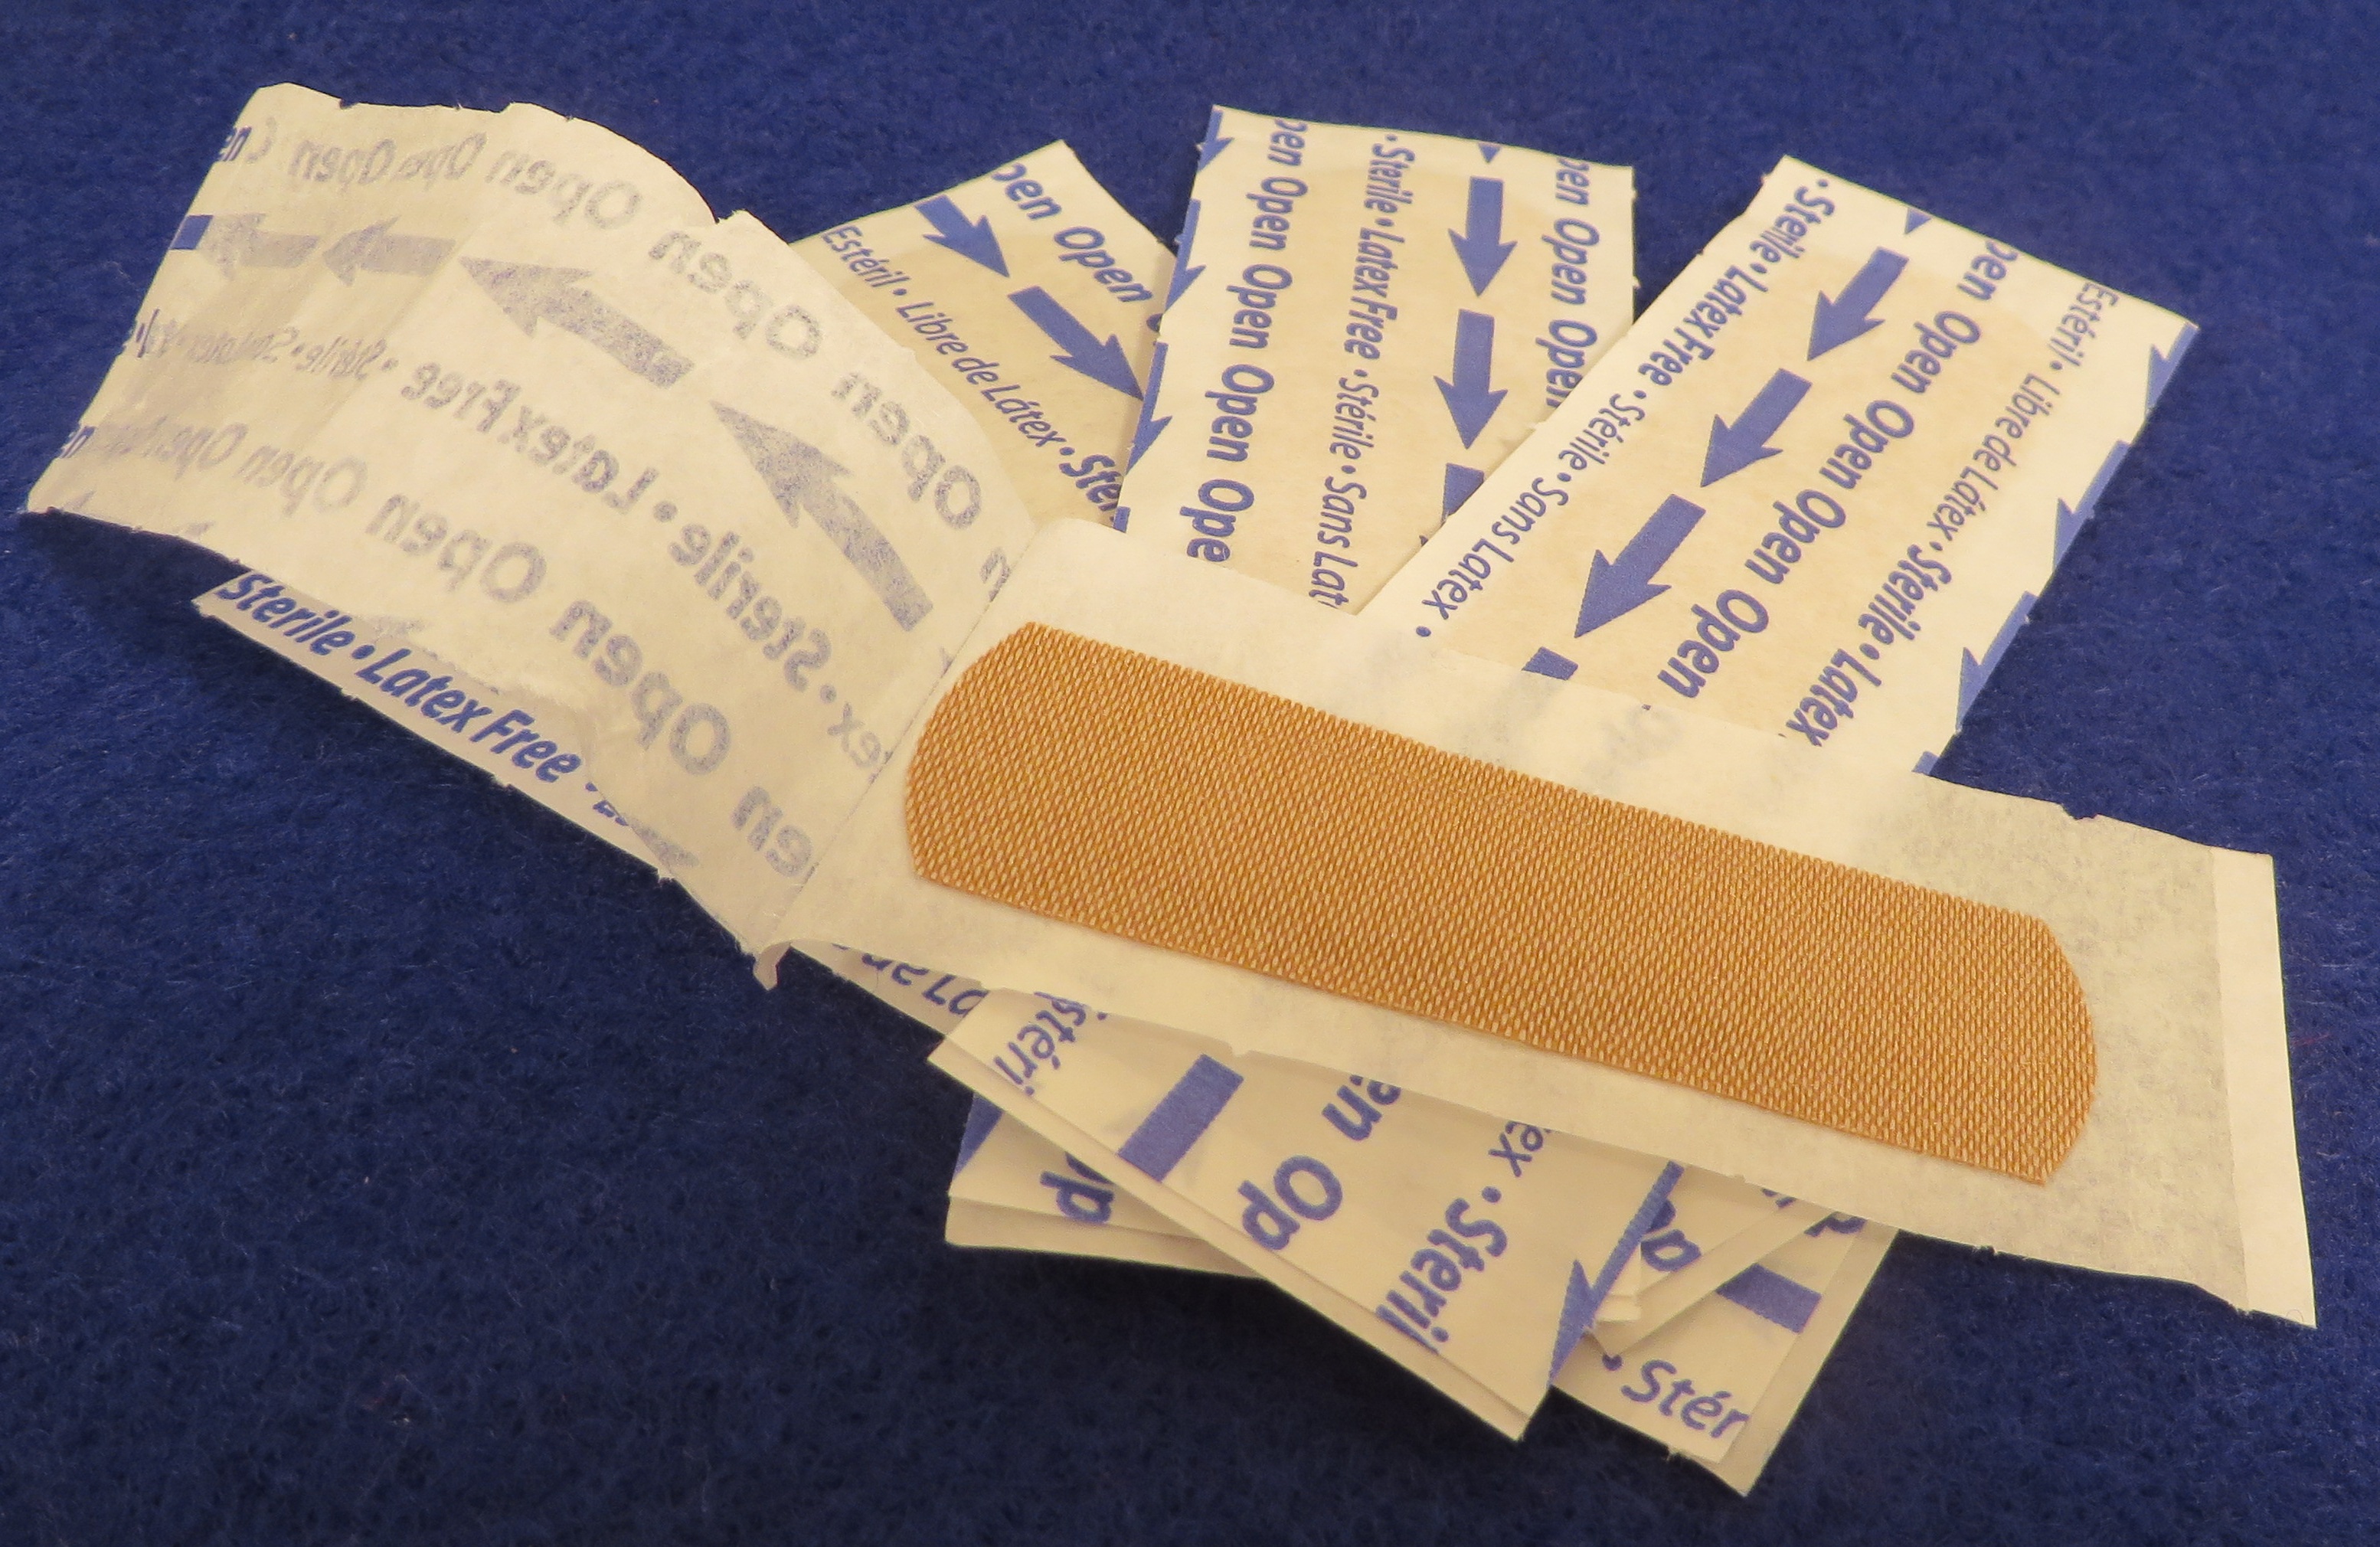
advertising, paper, material, label, product, textile, art, document, medical, band aid, bandages, wound care